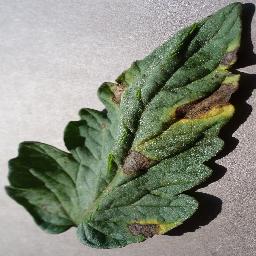
Label: Tomato___Early_blight